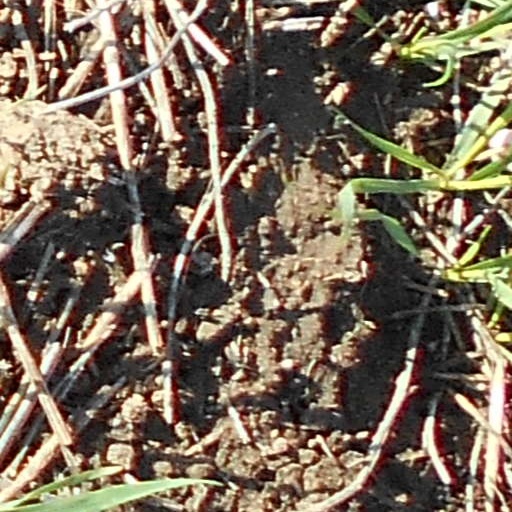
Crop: wheat